Ukrainian Catholic Eparchy of the Holy Family of London

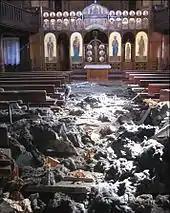
Collapsed roof of the Ukrainian Catholic Cathedral of the Holy Family in Exile, London

When the Apostolic Exarchate for Ukrainians in England and Wales was first established in 1957, it was administered by the then Archbishop of Westminster, Cardinal William Godfrey. Bishop Augustine Hornyak was ordained as auxiliary bishop in 1961. Upon the death of Cardinal Godfrey in 1963, Augustine Hornyak was elevated to Apostolic Exarch for Ukrainians in England and Wales. In 1968, with the enlargement of the Apostolic Exarchate to include Scotland as well, Bishop Hornyak became the first Apostolic Exarch for Ukrainians in Great Britain. He has been succeeded by two other bishops.